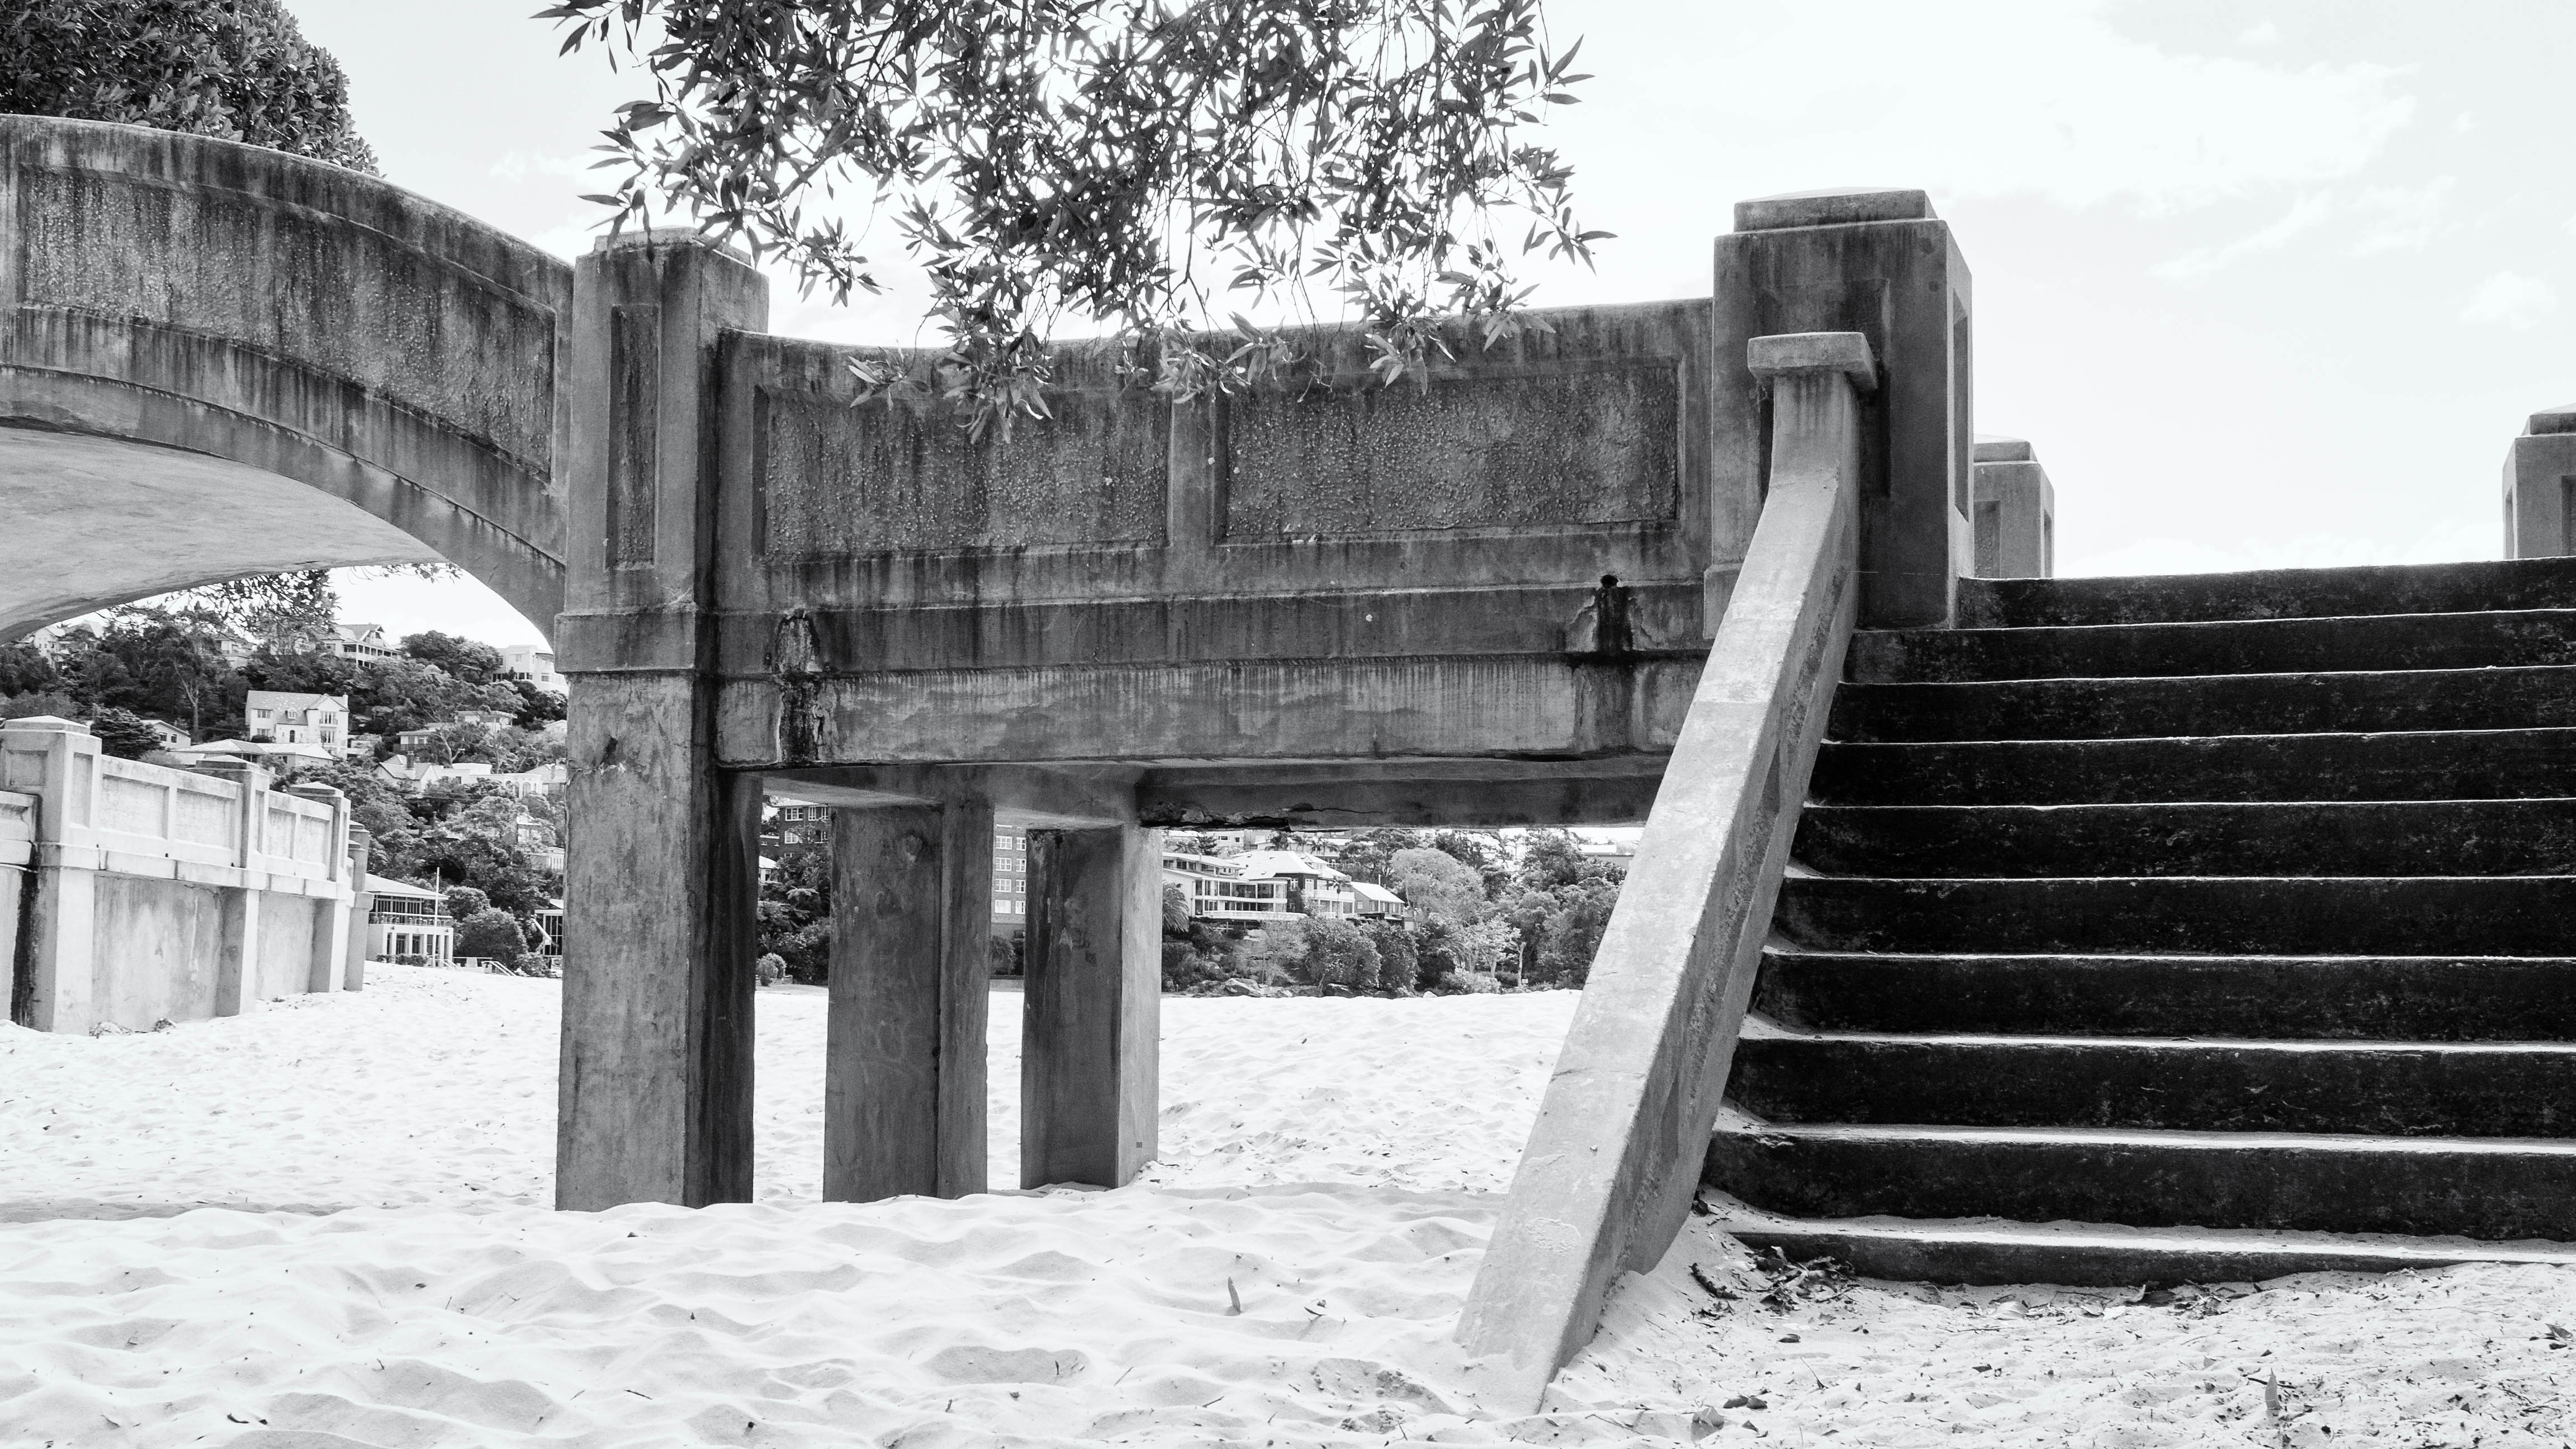
beach, snow, winter, black and white, bridge, photography, sydney, monochrome, australia, blackandwhite, history, balmoralbeach, monochrome photography